Pyeatte Mill Site

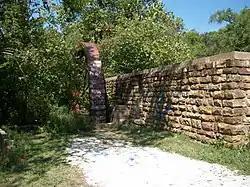

The Pyeatte Mill Site is a roadside park encompassing the remains of a historic early 20th-century mill facility on Arkansas Highway 45 in Canehill, Arkansas. The principal surviving features are a large stone foundation wall and a massive steel wheel in diameter. These are all that remain of what was once Canehill's leading 19th-century industrial facility, which had its origins in the 1830s. It operated at this site from 1902 into the 1920s.